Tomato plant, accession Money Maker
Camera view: vertical (180 deg); turntable rotation: 90 degrees
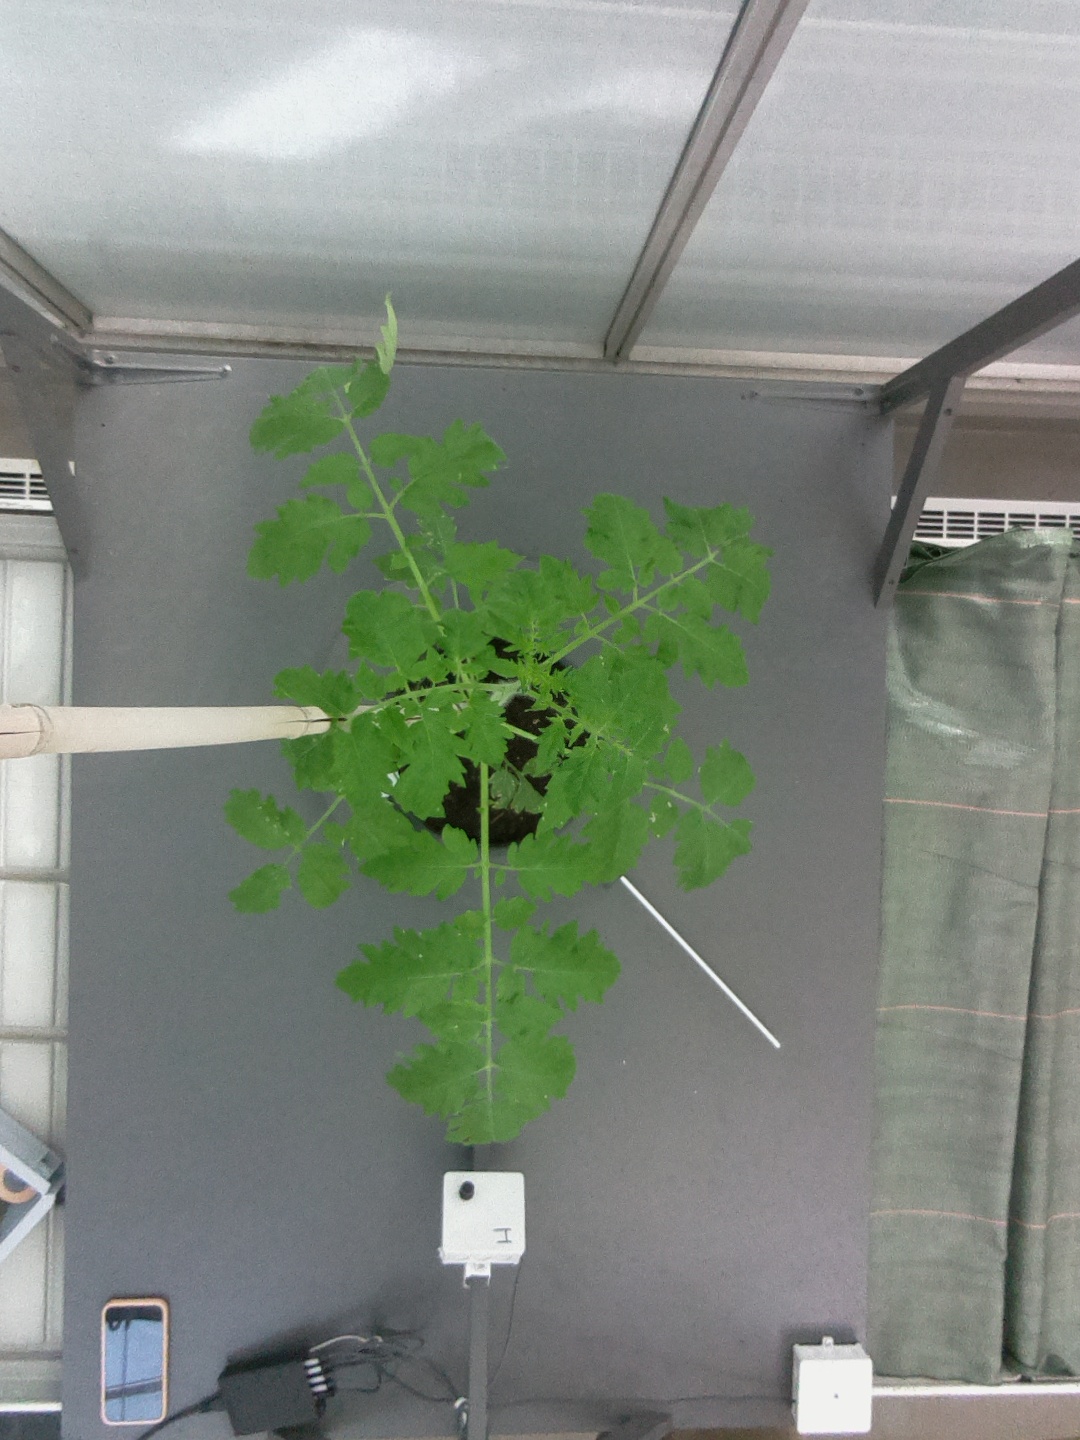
BBCH growth stage 15: 10 of true leaves visible